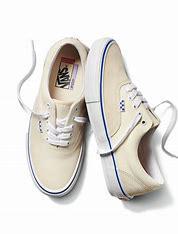
Brand: Vans
Model: Era Skate